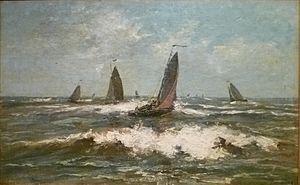
Franz ou Frans Courtens est un peintre belge né à Termonde le 4 février 1854 et mort à Saint-Josse-ten-Noode le 2 janvier 1943.